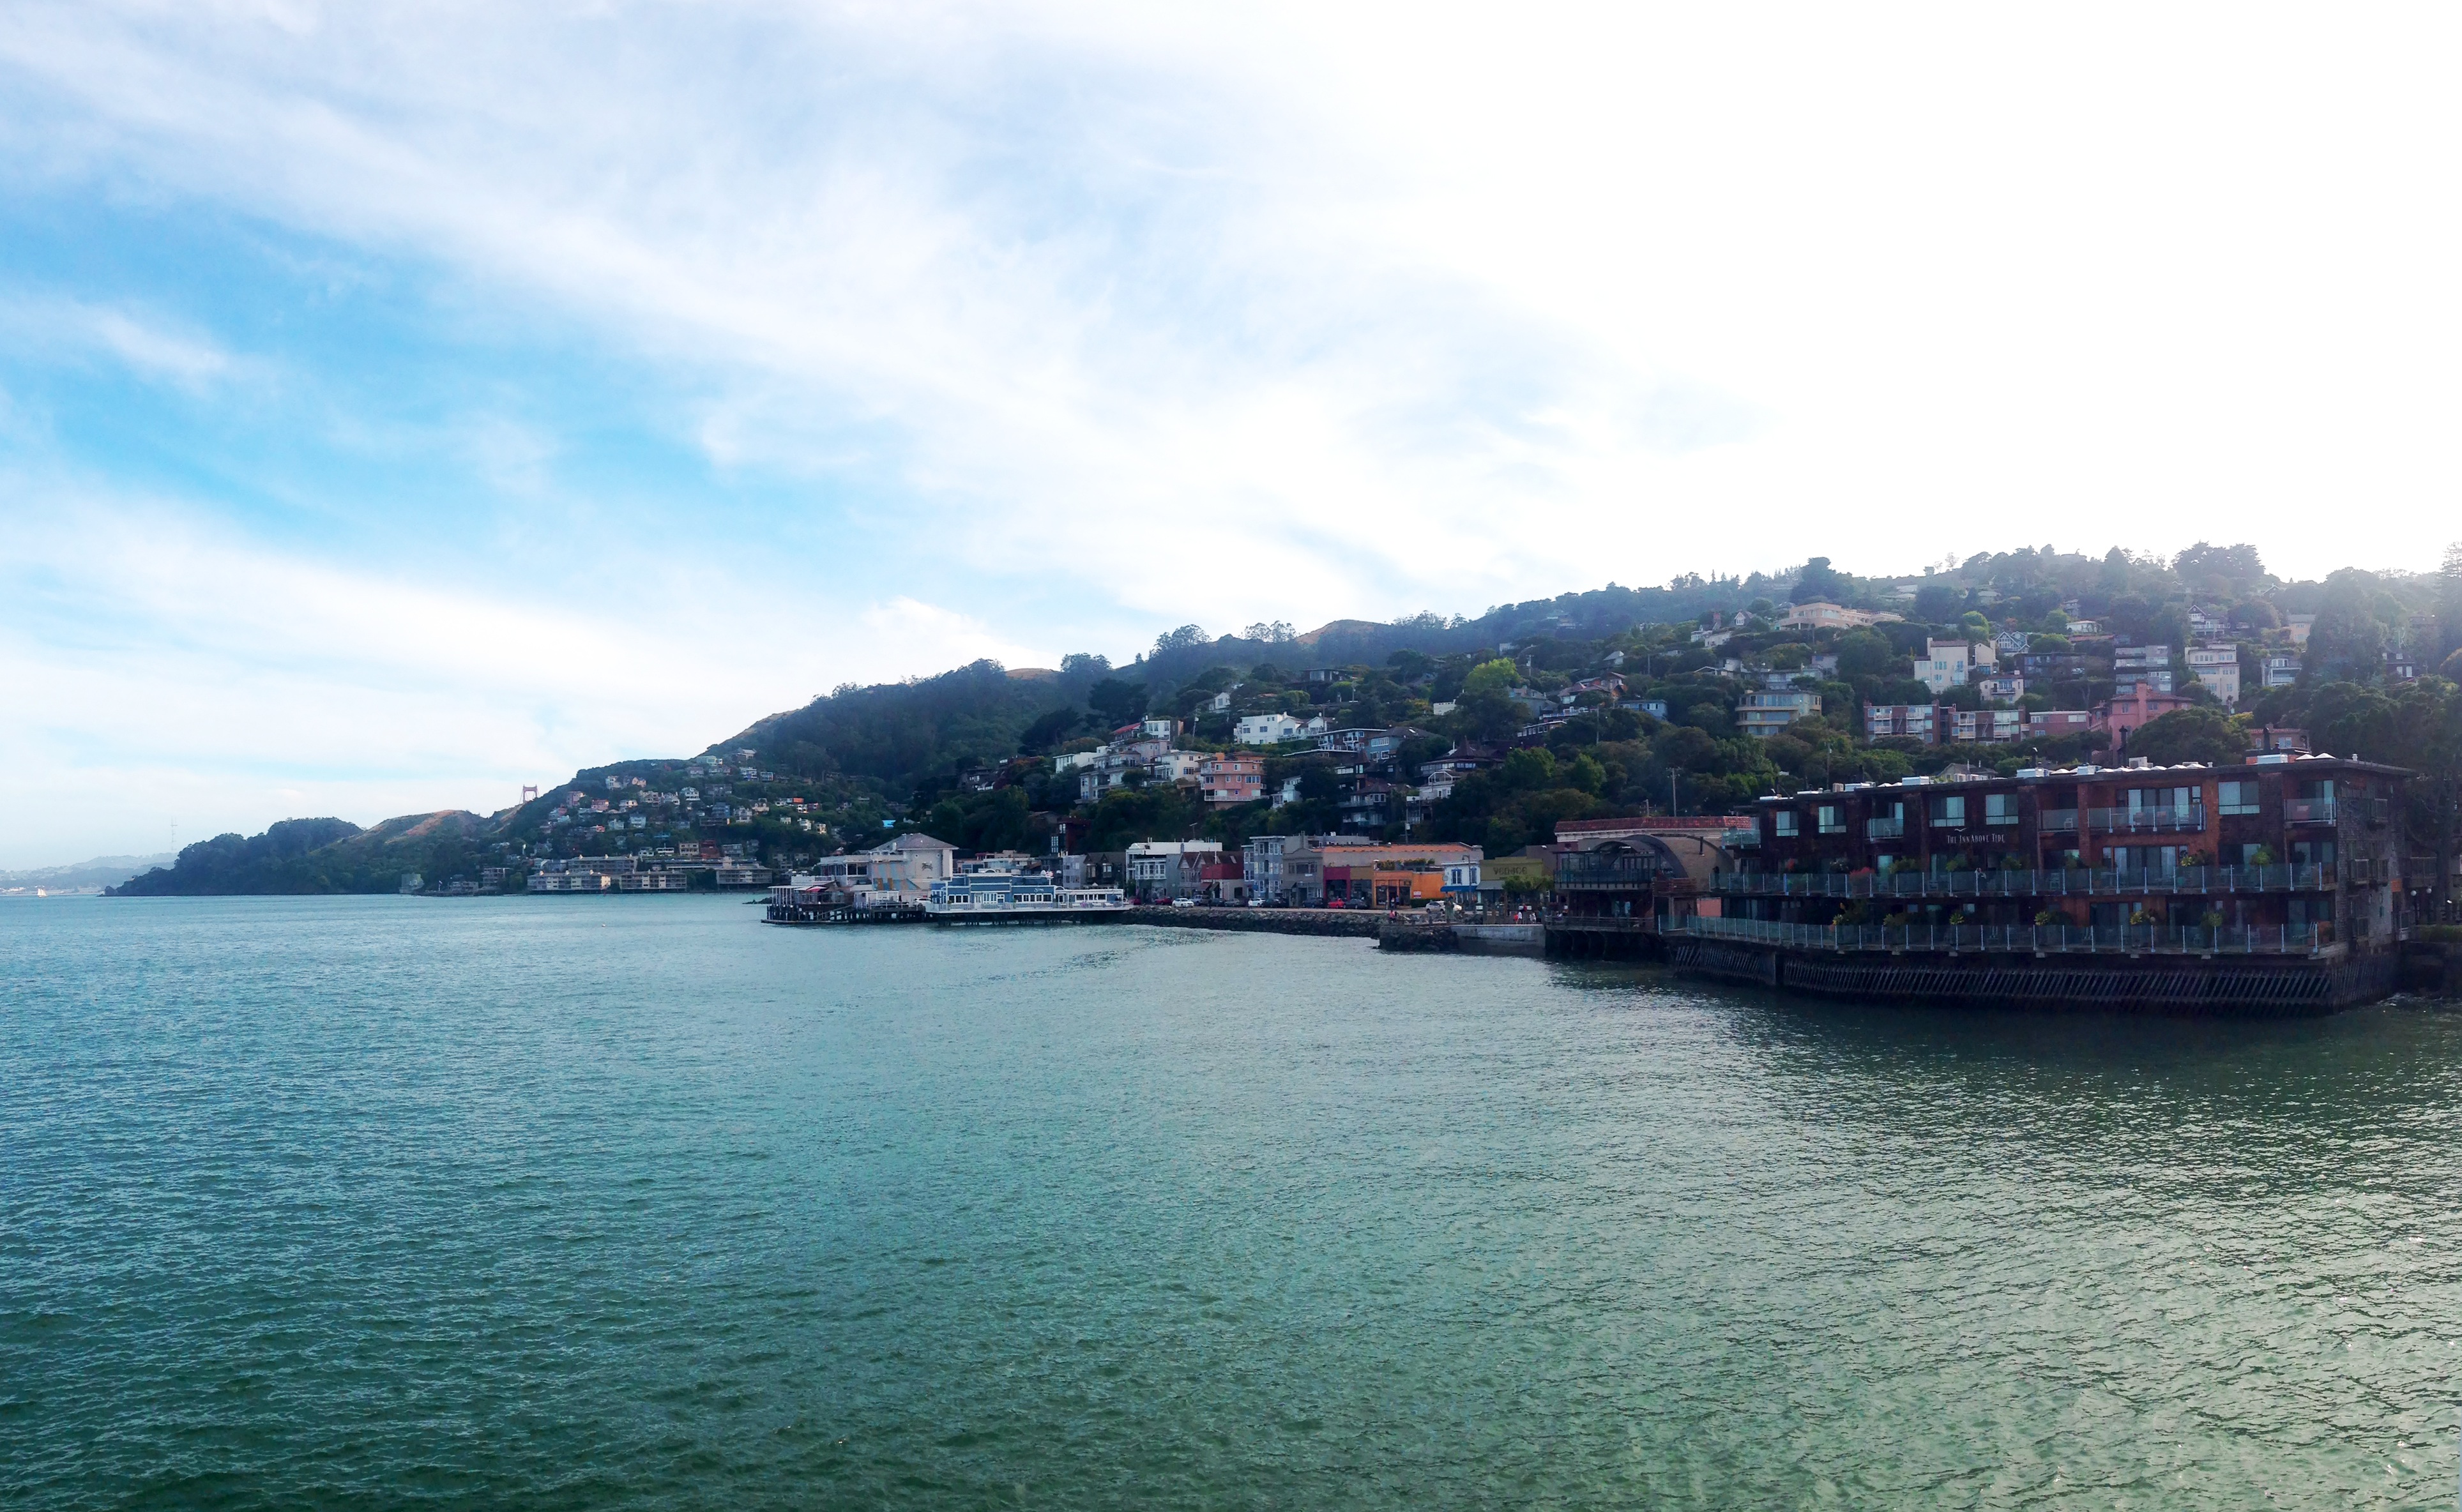
sea, coast, ship, vehicle, bay, waterway, channel, watercraft